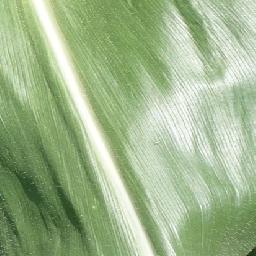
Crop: corn
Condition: (maize)_healthy